Sami Khan

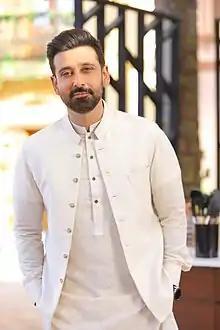
Sami Khan at Ramadan Transmission in 2022

Mansoor Aslam Khan Niazi, known professionally as Sami Khan (born 6 July 1980), is a Pakistani actor and model who appears in films and television dramas. He started his career with the film "Salakhain" in 2004 before moving to television.